William Hillcourt

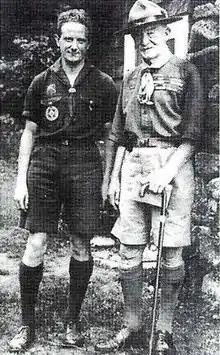
Hillcourt "(L)" and Lord Robert Baden-Powell "(R)", at Hillcourt Cottage, Schiff Scout Reservation, on July 15, 1935

William Hillcourt (August 6, 1900 – November 9, 1992), known within the Scouting movement as "Green Bar Bill", was an influential leader in the Boy Scouts of America (BSA) organization from 1927 to 1992. Hillcourt was a prolific writer and teacher in the areas of woodcraft, troop and patrol structure, and training; his written works include three editions of the BSA's official "Boy Scout Handbook", with over 12.6 million copies printed, other Scouting-related books and numerous magazine articles. Hillcourt developed and promoted the American adaptation of the Wood Badge adult Scout leader training program.